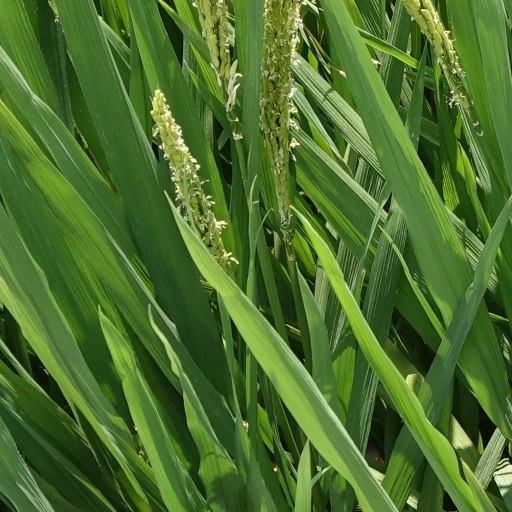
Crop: rice